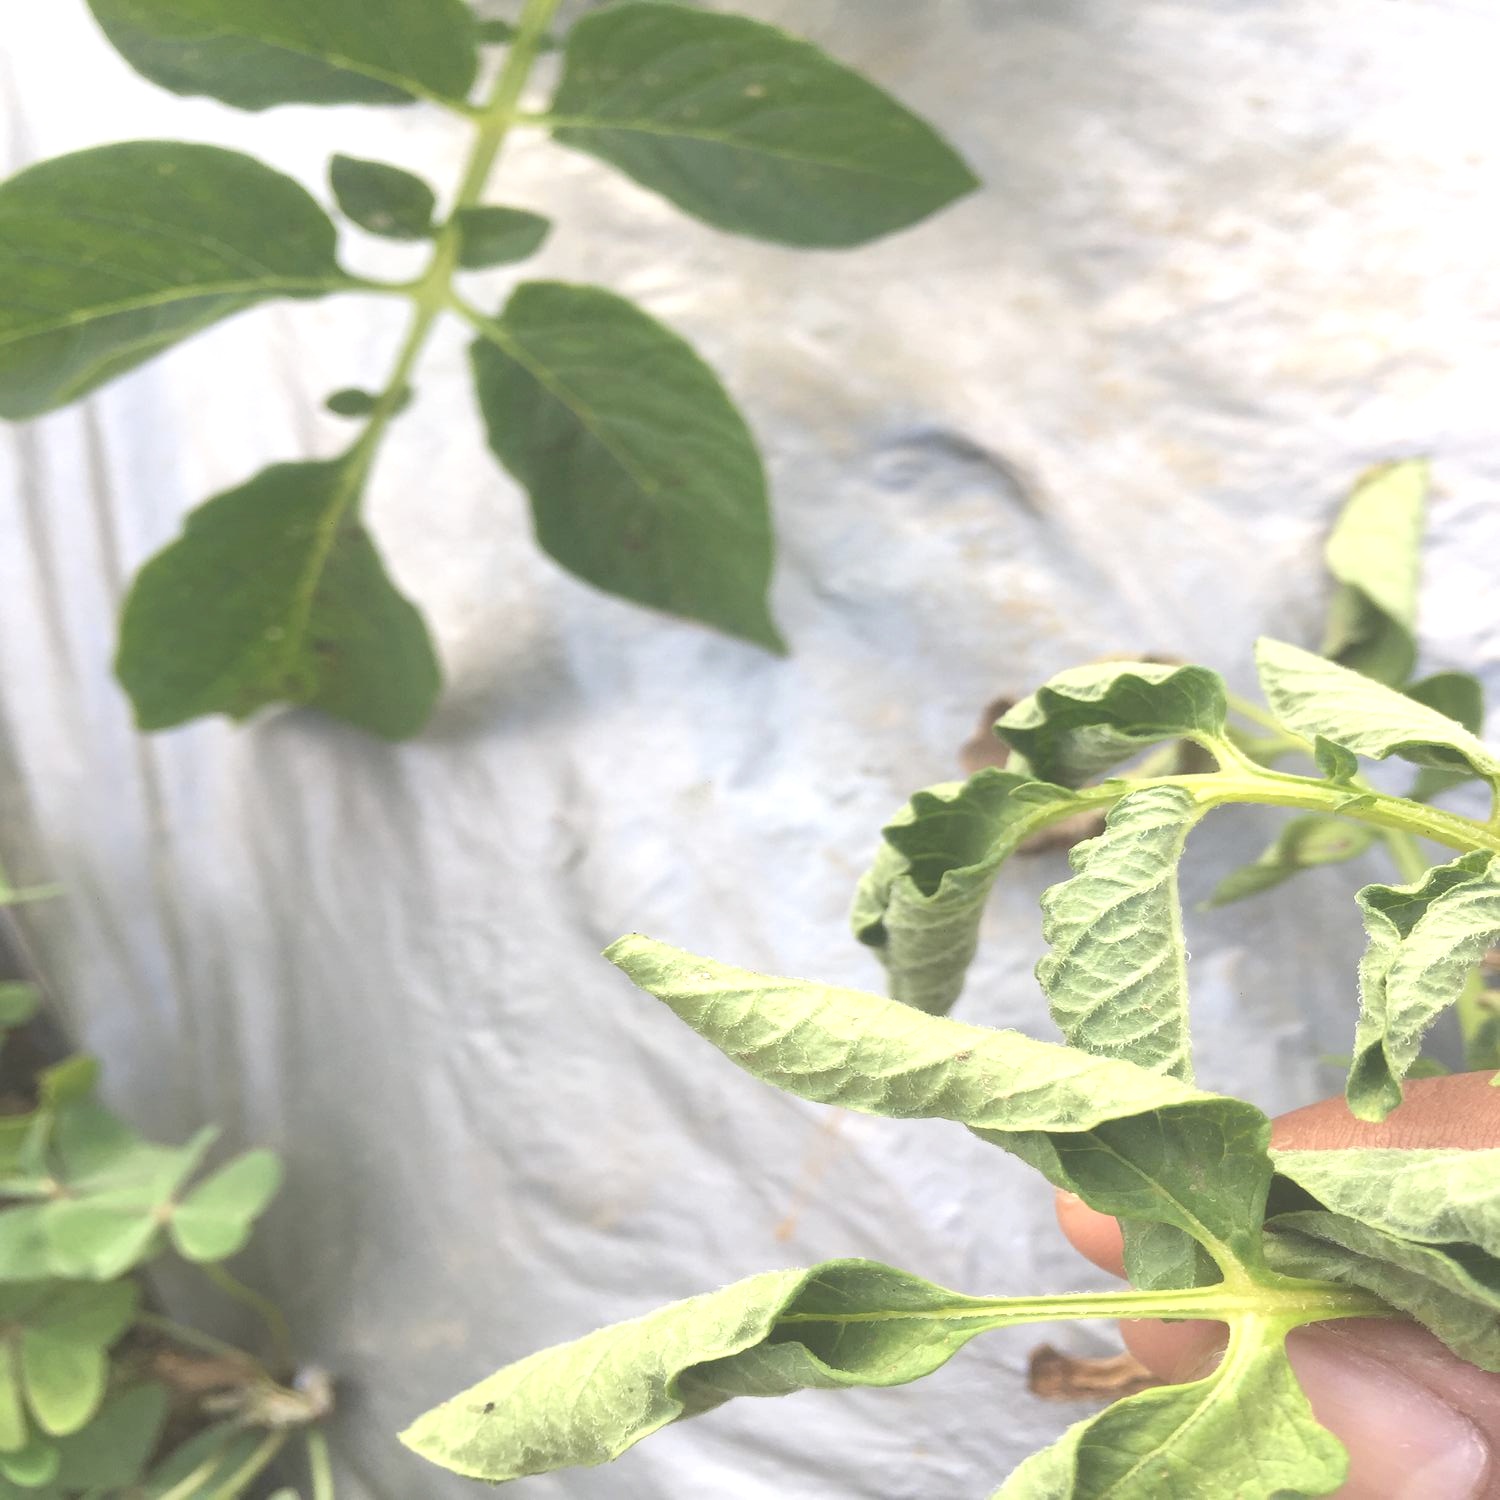
Etiqueta: Pudricion_Parda